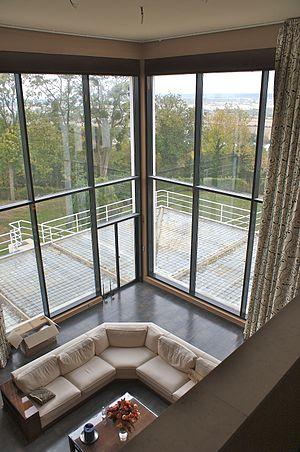
La villa Paul Poiret, située à Mézy-sur-Seine, 32, route d'Apremont, dans le département des Yvelines, est l'œuvre de l'architecte Robert Mallet-Stevens qui ne put cependant pas l'achever. Comme la villa Savoye, construite à Poissy par Le Corbusier quelques années plus tard, cette villa appartient au courant de l'architecture moderne de l'entre-deux-guerres.